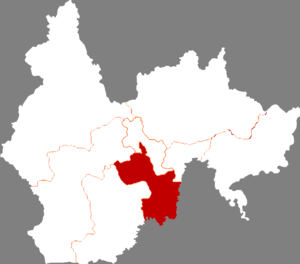
Longjing est une ville de la province du Jilin en Chine. C'est une ville-district placée sous la juridiction administrative de la préfecture autonome coréenne de Yanbian.